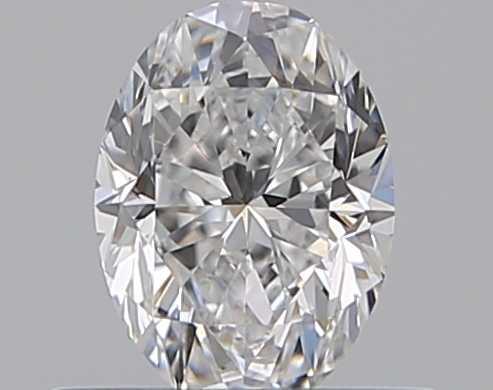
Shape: oval
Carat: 0.5
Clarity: VS2
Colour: D
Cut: GD
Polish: EX
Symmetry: VG
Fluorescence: N
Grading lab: GIA
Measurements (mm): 5.87 x 4.31 x 2.94